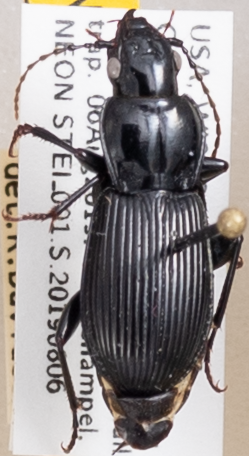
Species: Pterostichus novus
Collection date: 2019-08-06
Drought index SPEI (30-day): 0.608
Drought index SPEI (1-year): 1.45
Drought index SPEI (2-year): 1.13